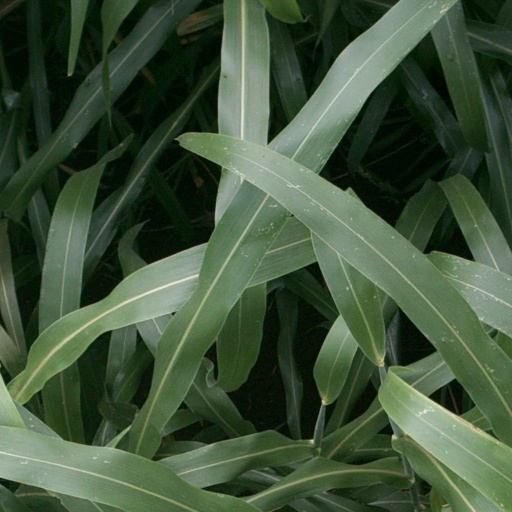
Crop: sorghum